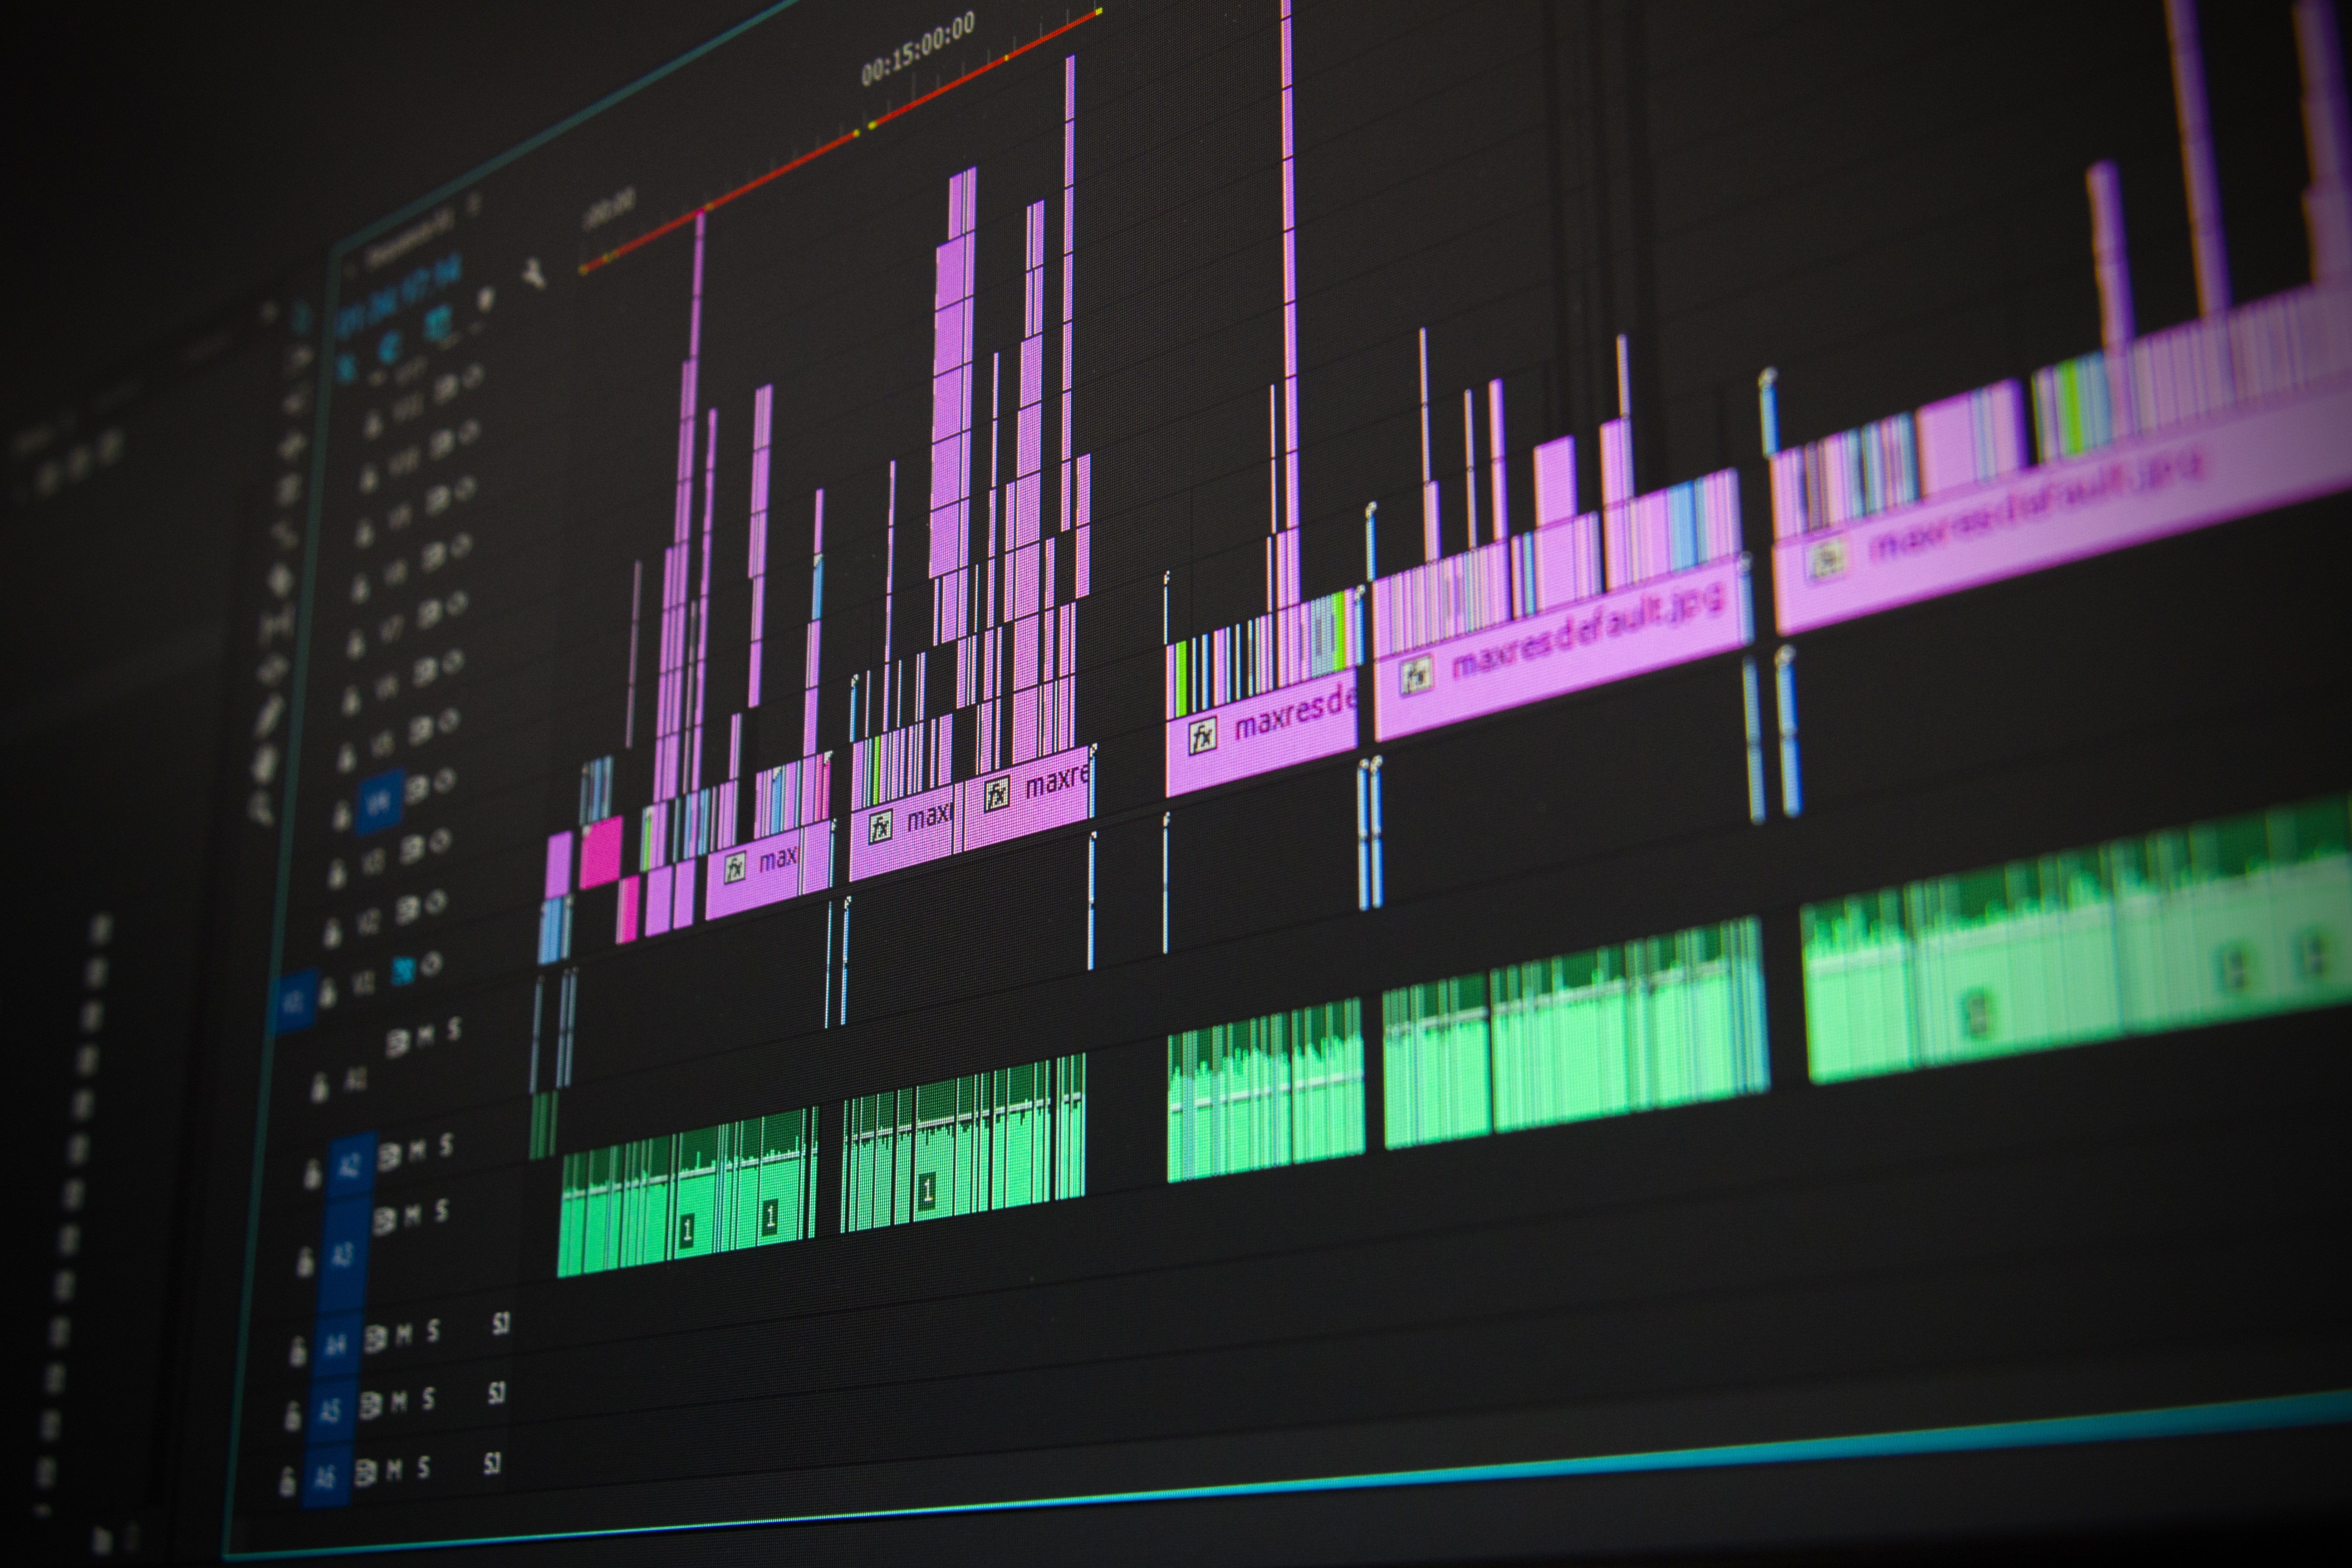
computer, light, technology, night, line, color, professional, electricity, signage, video, digital, adobe, production, shape, editor, editing, personal computer hardware, display device, video editing